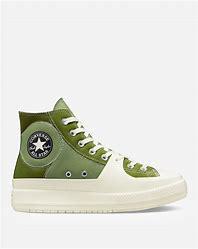
Brand: Converse
Model: Chuck Taylor All Star Top